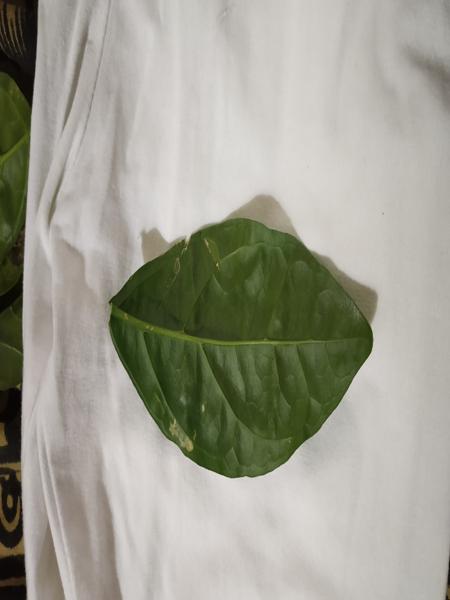
Plant: Jasmine